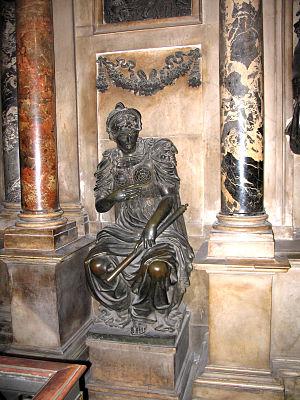
Gian Giacomo Medici, marquis de Marignan, plus connu comme « le Medeghino », est un condottiere lombard. Bandit de grand chemin devenu mercenaire des ducs de Milan puis de Charles Quint, le produit de ses rapines permit à son frère de monter sur le trône papal sous le nom de Pie IV. On peut encore admirer, dans la cathédrale de Milan, le somptueux monument funéraire que ce dernier lui fit édifier.